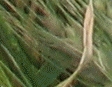
Label: Wheat___Brown_Rust